Memphis Two-Step

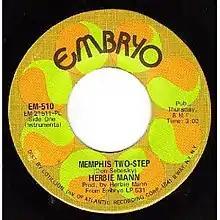
Embryo Records logo, from the 45 single

The album peaked at #3 on the Billboard Jazz Album chart, #41 on the Billboard R&B Album chart, and #137 on the "Billboard" 200. "Memphis Two-Step" and "Soul Man" were released as a single.